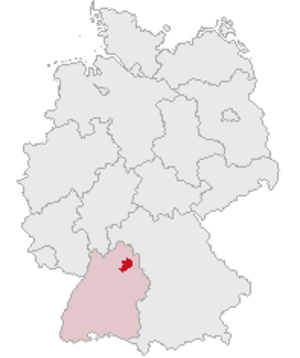
L'arrondissement de Hohenlohe est un arrondissement de Bade-Wurtemberg situé dans le district de Stuttgart. Son chef lieu est Künzelsau. Il tient son nom de la famille Hohenlohe souveraine de la région, jusqu'en 1806.